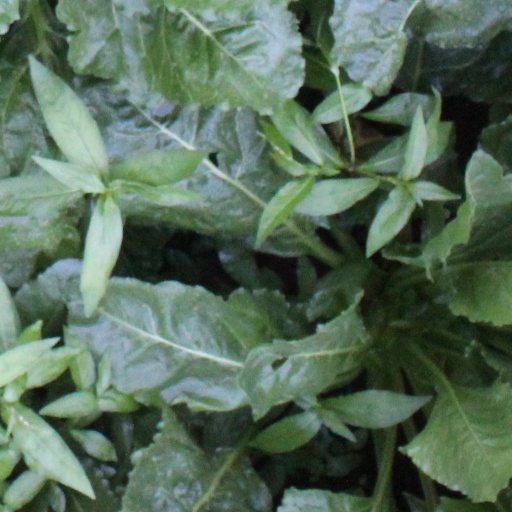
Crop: sugar beet